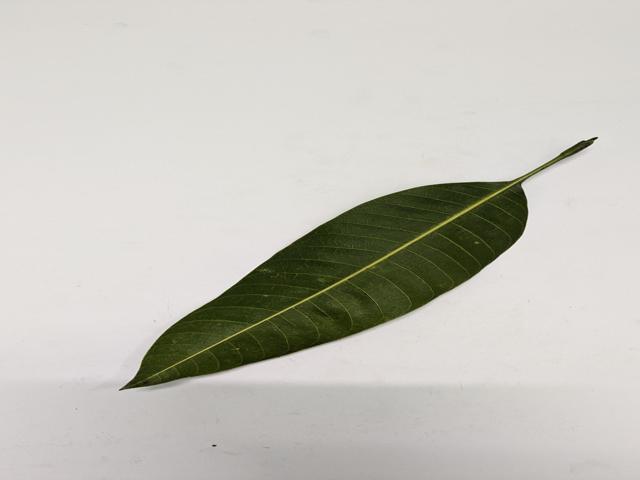
Mango leaf variety: Haribhanga